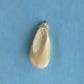
Maize quality: Good